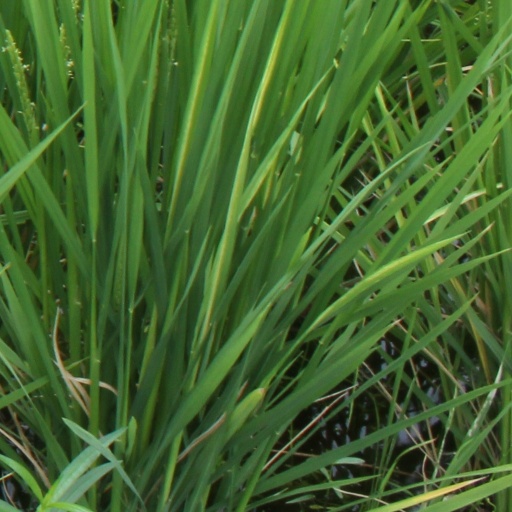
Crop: rice